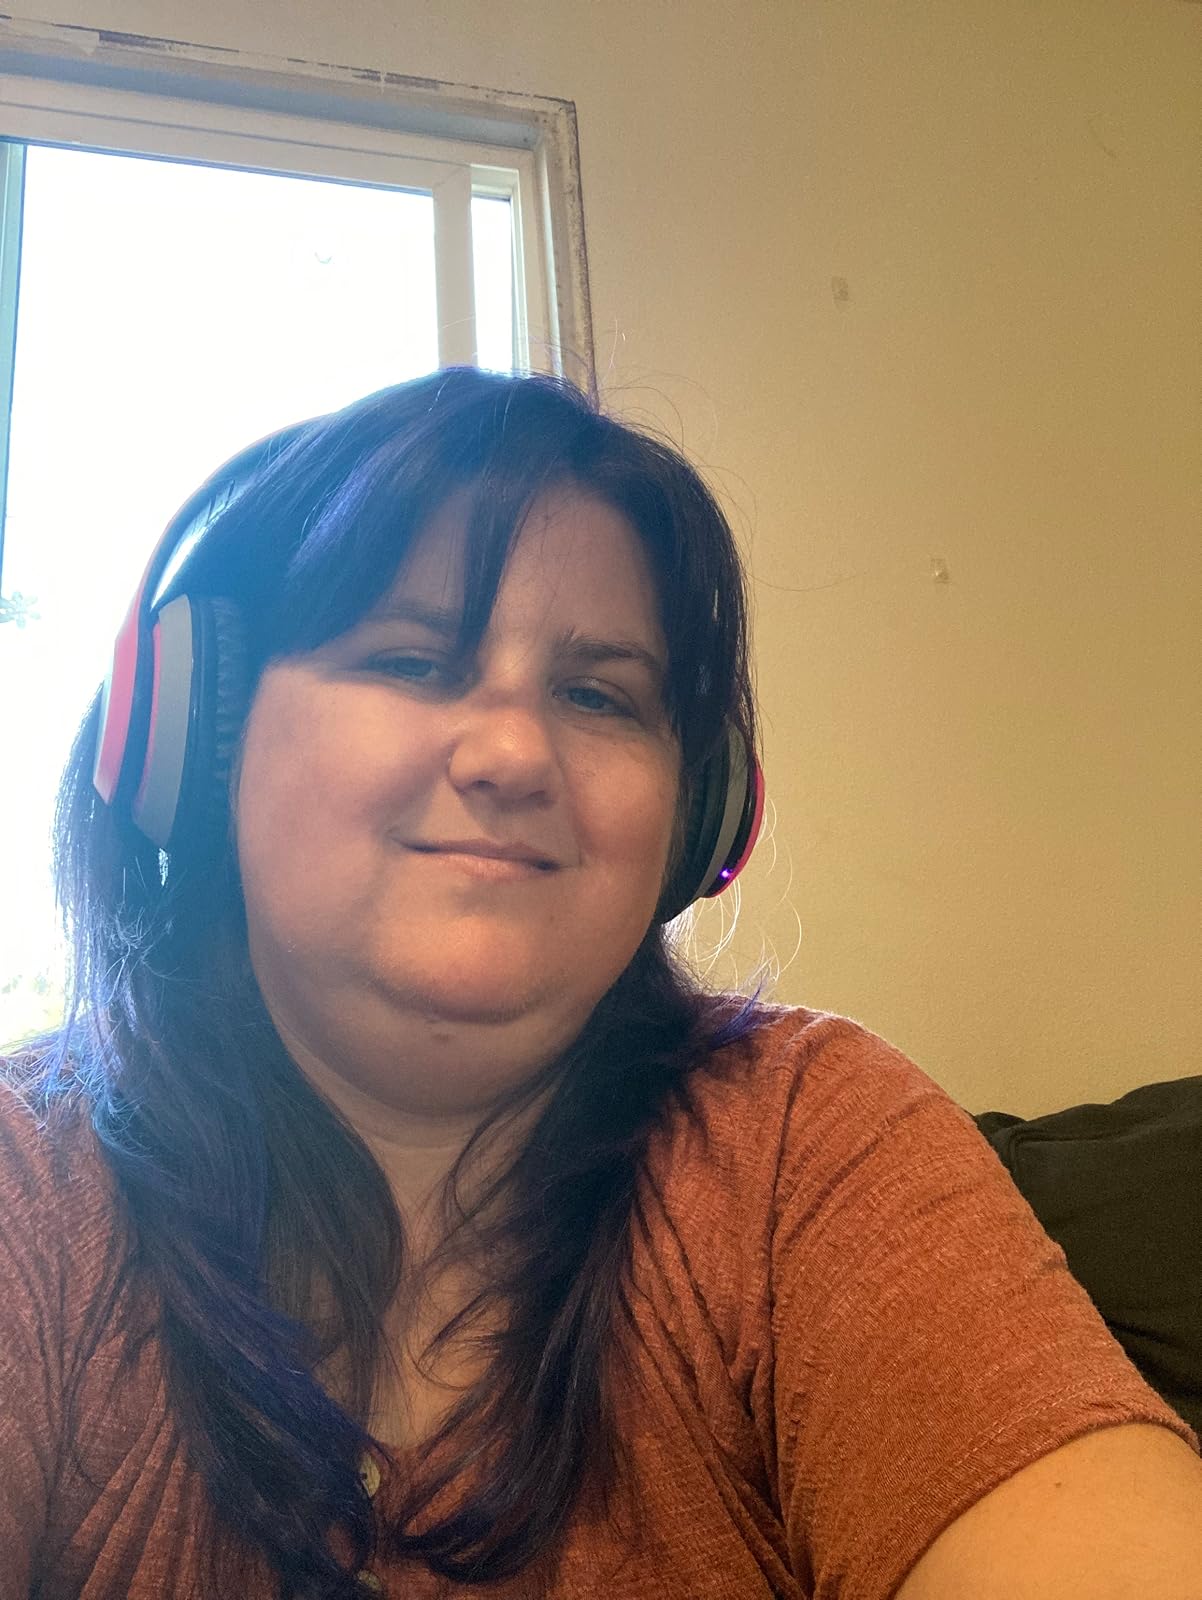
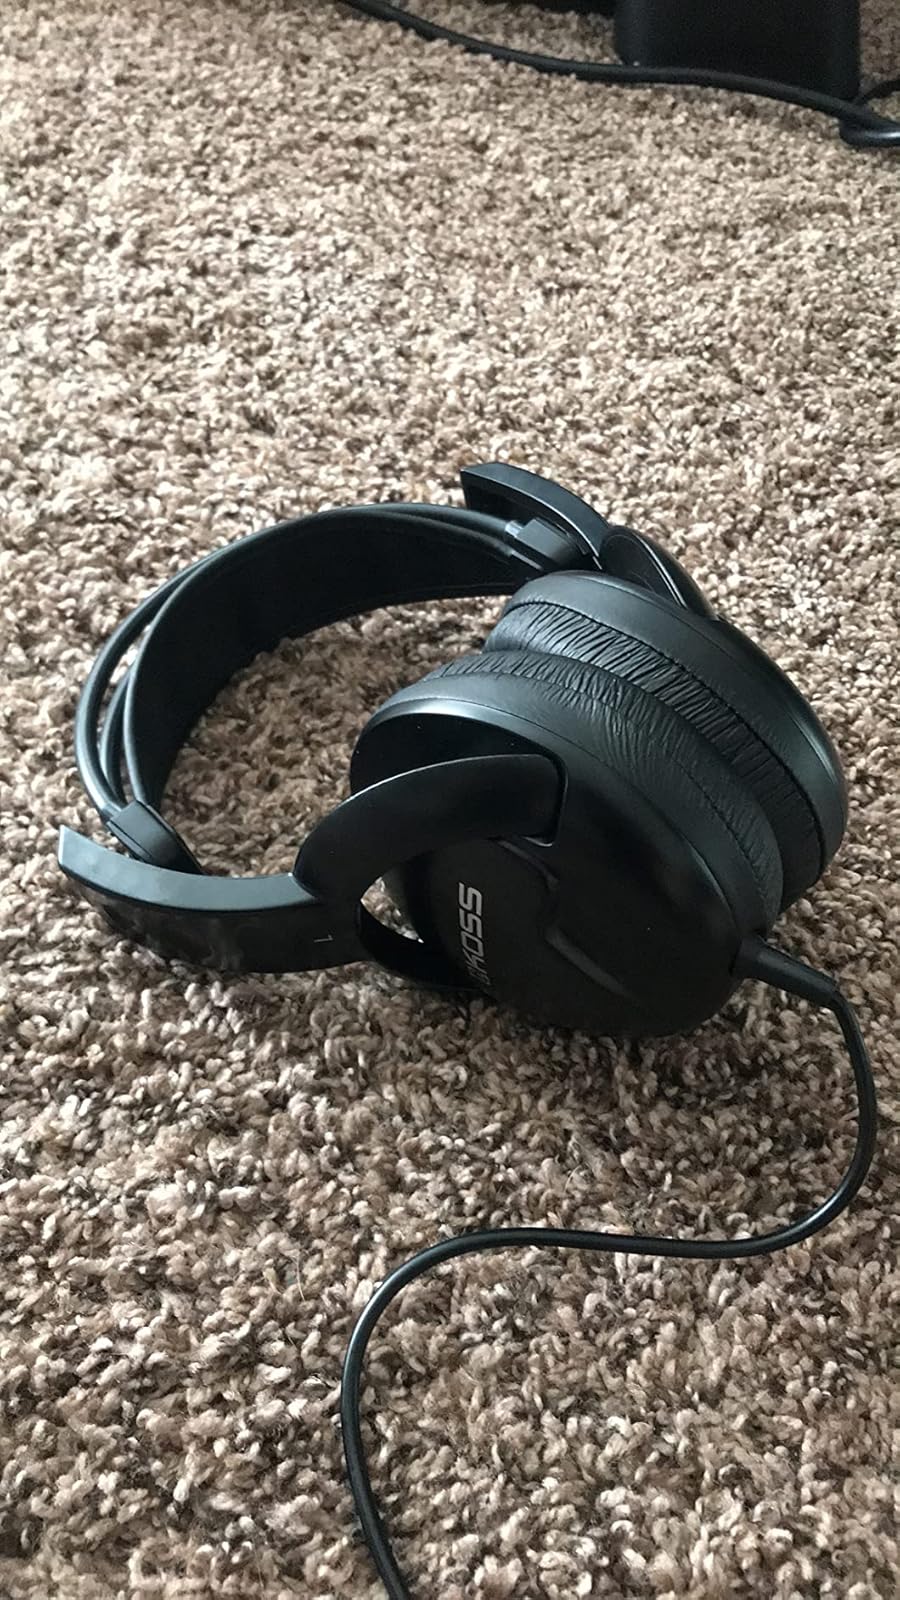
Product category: headphones
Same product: no